Clamshell Alliance

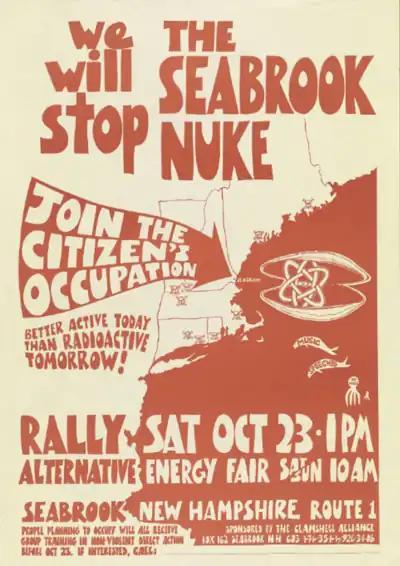
Poster by the Clamshell Alliance promoting the occupation of the Seabrook Station Nuclear Power Plant construction site, 1977

The alliance conducted non-violent demonstrations in the late 1970s and 1980s. Clamshell protesters occupied the Seabrook Station Nuclear Power Plant construction site with multiple protests to delay construction.